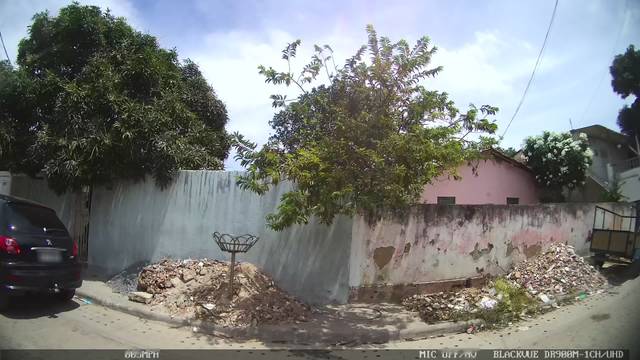
Region: Brazil
Coordinates: -8.011, -34.869